1997 Indianapolis 500

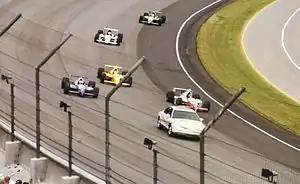
The pace cars leads the field through turn one on Monday during the parade lap.

On Memorial Day, Monday, May 26, the race was scheduled for 11 a.m. EST. Skies were partly cloudy in the morning, but there was no rain at the time. The pre-race ceremonies were held on time, but some subtle changes were made. The Purdue Band was unable to return for Monday, and therefore Florence Henderson's rendition of "The Star-Spangled Banner" was done a cappella. In addition, "Taps" was played by a local musician as a substitute. The most noteworthy change, however, was the absence of Jim Nabors. He had left the grounds Sunday night and was not present to sing the traditional "Back Home Again in Indiana". At his request, a recording from a previous year (1993) was played for the fans. Mari Hulman George followed, officially taking over the family tradition (from her mother Mary F. Hulman) of delivering the starting command. Mary F. Hulman had been inducted into the Auto Racing Hall of Fame earlier in the month, but was in declining health. Also absent was longtime Speedway public address announcer John Totten, who had fallen ill.